Hawker Siddeley Nimrod

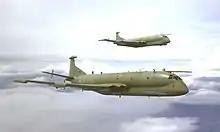
Pair of Nimrod R1s flying in formation, August 2004

Three Nimrod aircraft were adapted for the signals intelligence role, replacing the Comet C2s and Canberras of No. 51 Squadron in May 1974. The R1 was visually distinguished from the MR2 by the lack of a MAD boom. It was fitted with an array of rotating dish aerials in the aircraft's bomb bay, with further dish aerials in the tailcone and at the front of the wing-mounted fuel tanks. It had a flight crew of four (two pilots, a flight engineer and one navigator) and up to 25 crew operating the SIGINT equipment.